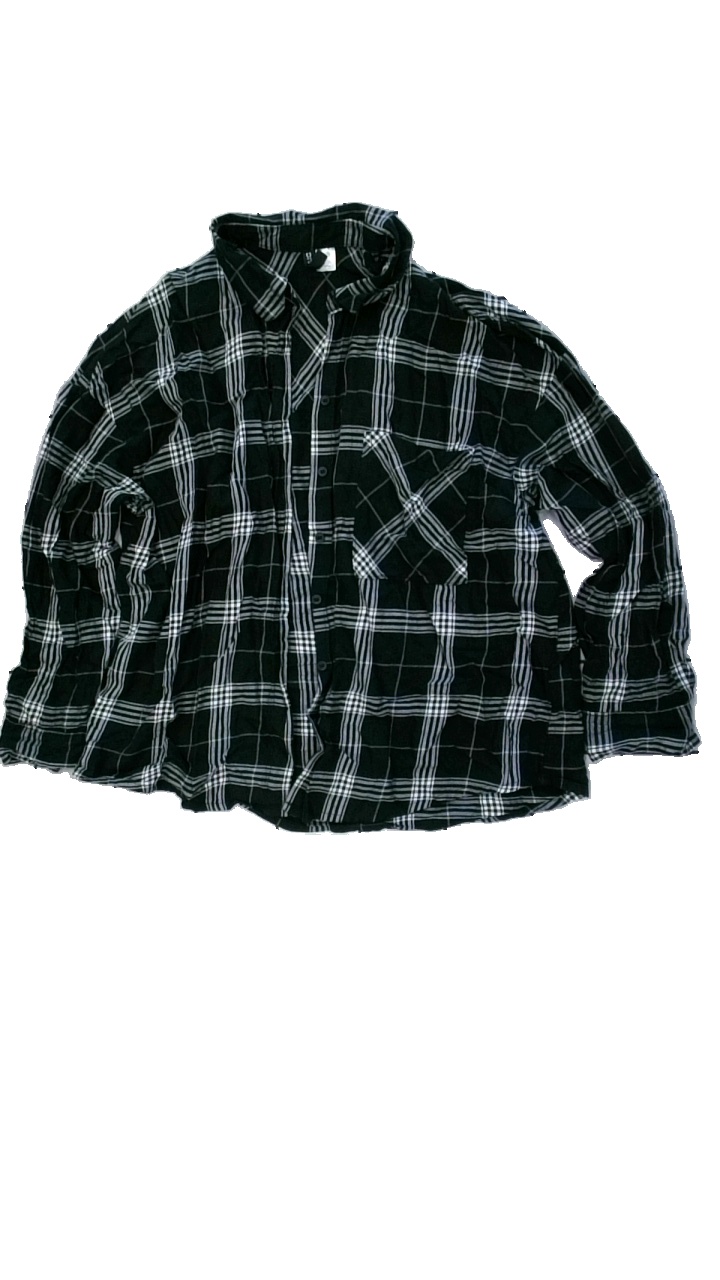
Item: Shirt (Ladies)
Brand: H&m
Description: rutig skjorta
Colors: Black, Grey, White
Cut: Regular
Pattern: Checkered print
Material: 100% cotton
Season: All
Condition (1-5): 5
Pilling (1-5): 5
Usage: Reuse
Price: <50